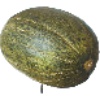
Label: melon_piel_de_sapo